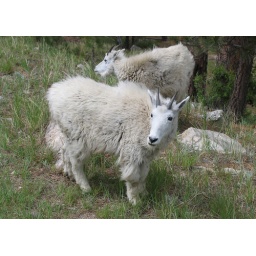
These mountain goats were trimming the grass along a trail near the bottom of Mount Rushmore.